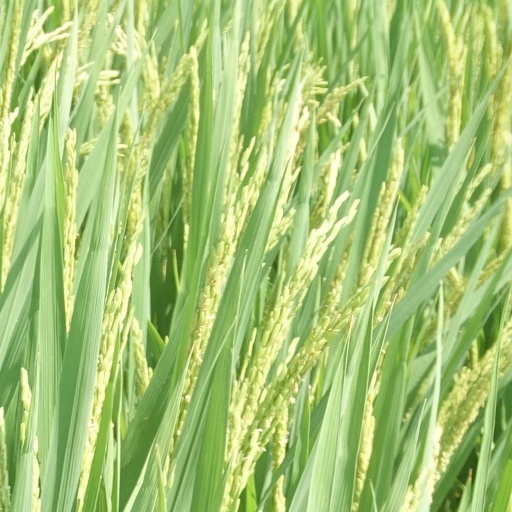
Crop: rice